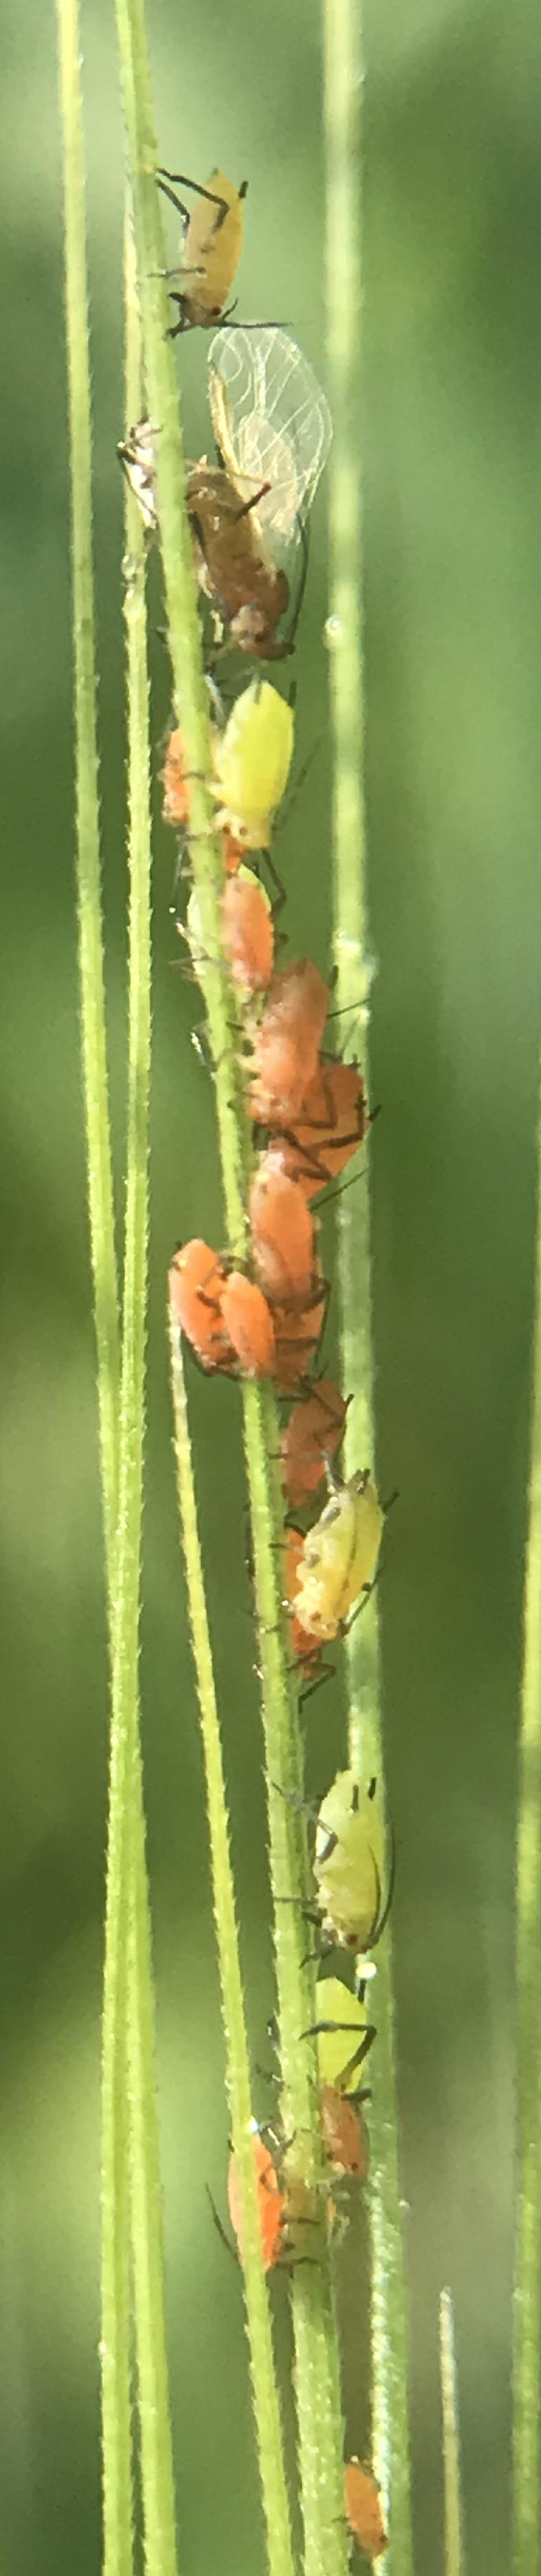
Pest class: english_grain_aphid